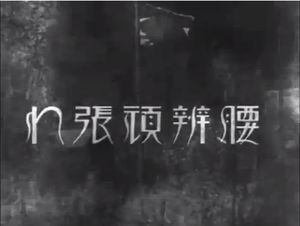
Bon courage, larbin ! est un court-métrage muet japonais réalisé par Mikio Naruse, sorti en 1931.